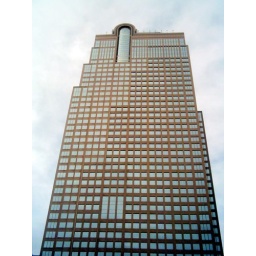
Some office towers in downtown Calgary.